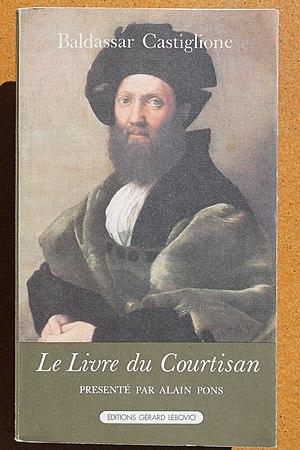
Le Livre du Courtisan est un livre de Baldassare Castiglione publié en italien en 1528.
Champ libre est une maison d'édition créée à Paris en 1969 par Gérard Lebovici, Gérard Guégan, Alain Le Saux et Floriana Lebovici pour publier des ouvrages de critique sociale reflétant des courants de gauche critique et d'extrême gauche non léniniste de l'époque. De nombreux classiques de l'anarchisme, de la littérature, de l'histoire militaire et stratégique, et d'ouvrages sur les avant-gardes artistiques y seront également édités. En vingt-deux ans, Champ libre a publié 230 livres.